Big Red Riding Hood

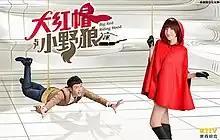
Poster

Big Red Riding Hood is a 2013 Taiwanese idol romantic-comedy television series. Produced by Sanlih E-Television and Dreamland Productions, it stars Cheryl Yang as the female main lead and Yao Yuan Hao as the male lead. The series first aired on February 28, 2013 on TTV after the "Love Me or Leave Me" series.